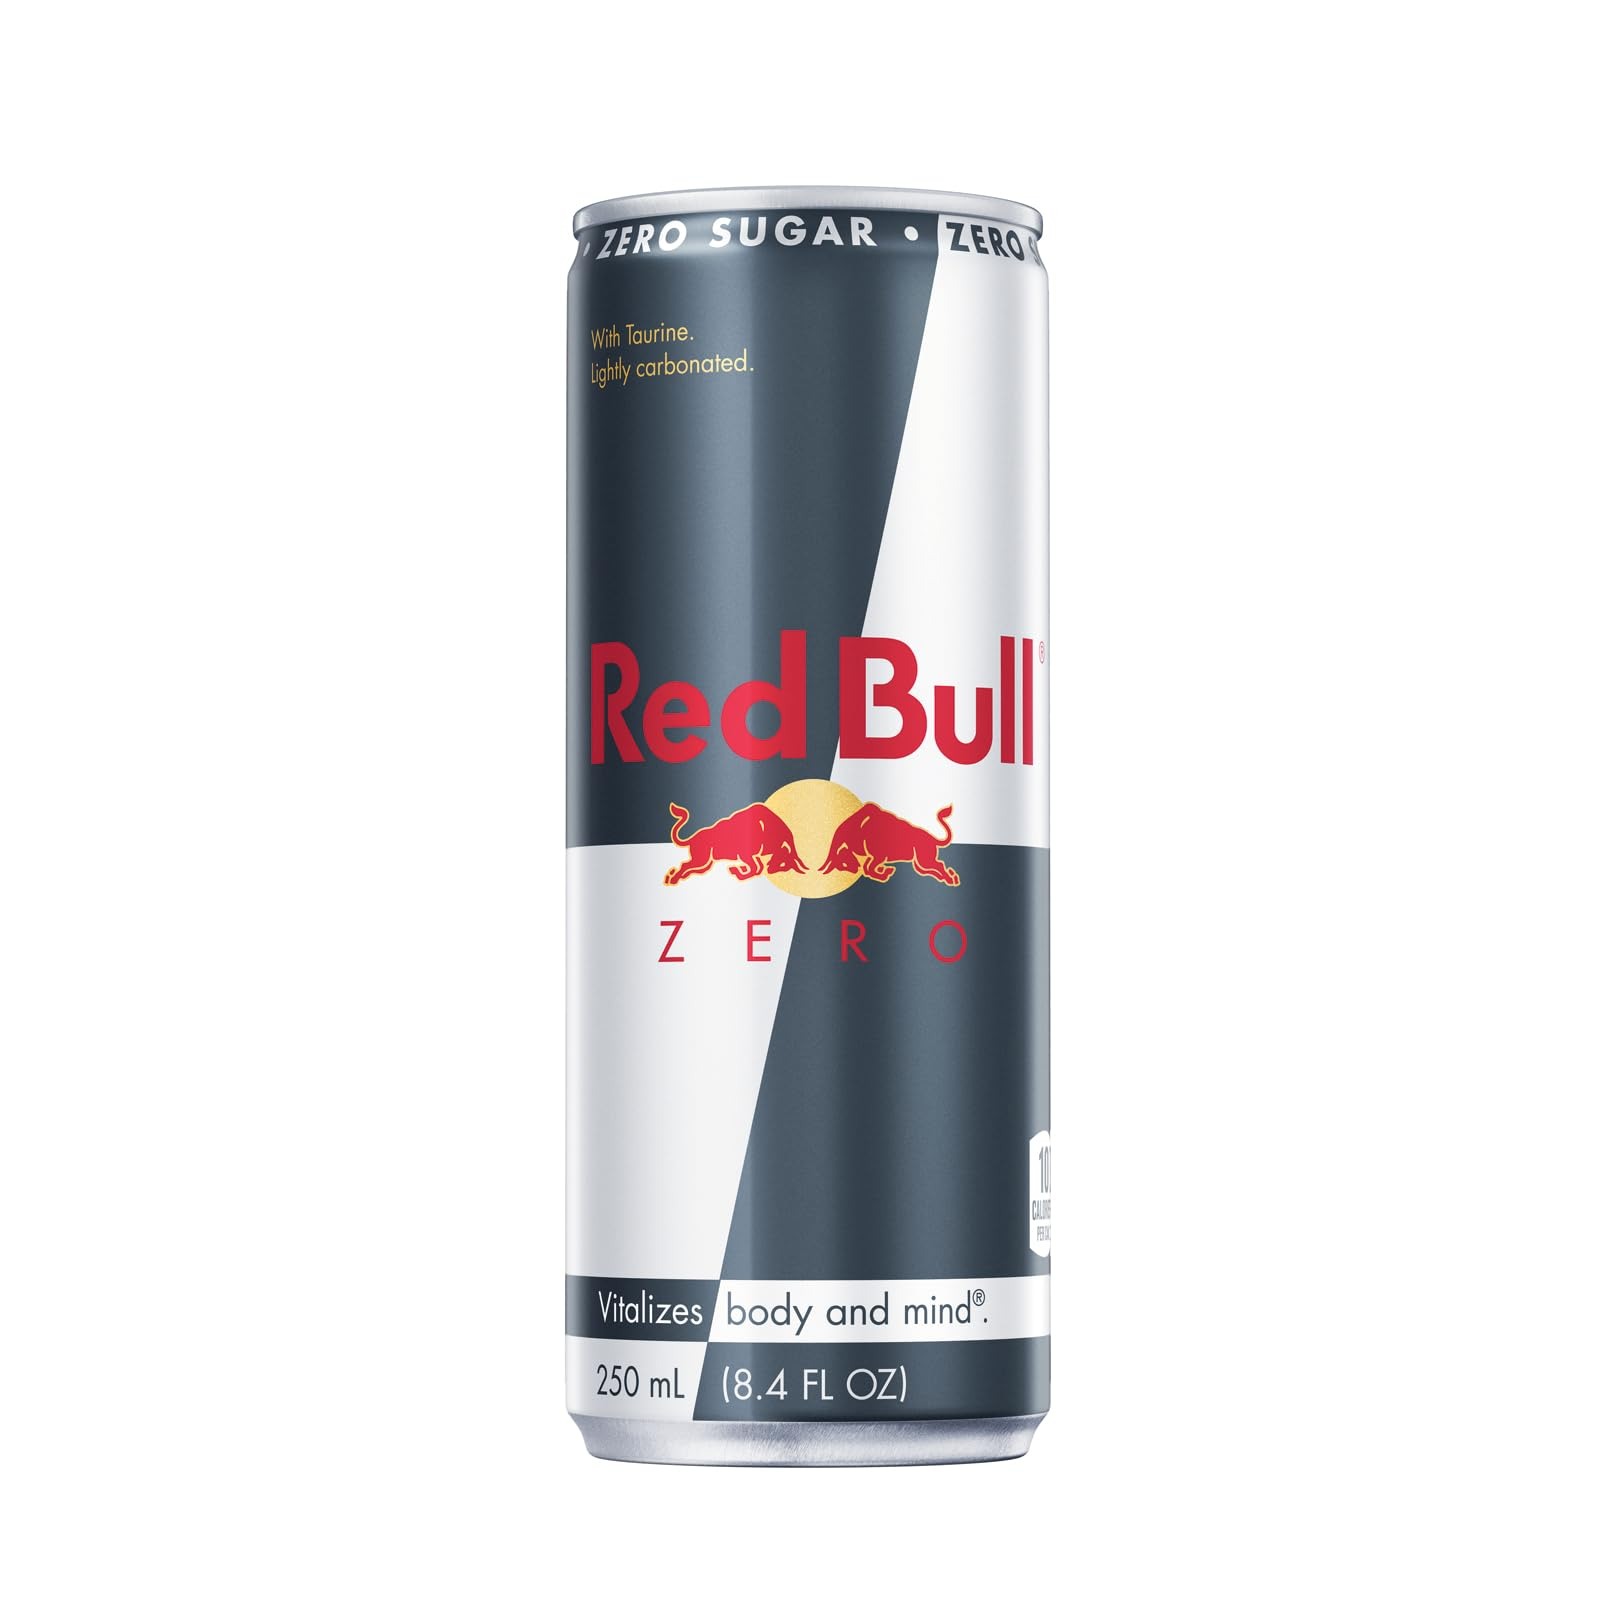
Item Name: Red Bull Energy Drink, Zero, 8.4 Fl Oz
Bullet Point 1: Energy Drink: Provides a boost of energy with medium caffeine content
Bullet Point 2: Red Bull Brand: Trusted energy drink brand with a unique taste
Bullet Point 3: 12 Pack: Contains 12 cans of energy drink for convenience
Bullet Point 4: Adult Use: Suitable for adults seeking a quick energy boost
Bullet Point 5: Liquid Form: Easy to consume energy drink in a can
Value: 8.0
Unit: Fl Oz

Price: 3.69